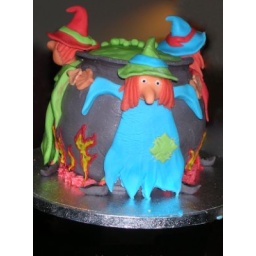
I made this cake for a Halloween raffle prize at work, I got the Idea from a cake I'd seen in a book